Driver's license

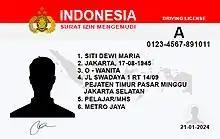
Front side of the Indonesian Driving License card "A" class for driving normal 4 wheel car/jeep vehicle

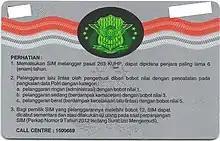
Rear/back side of the Indonesian driving license card

In Indonesia, to drive a motor vehicle, one must own a legal Indonesian Driving License ( or SIM). It is a card which legally permits one to drive a motor vehicle. In Indonesia, there are classes for each driving license for which is allowed to drive a type of motor vehicle: